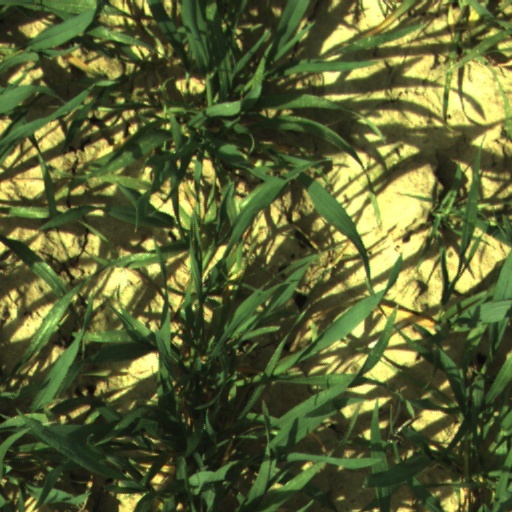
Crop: wheat